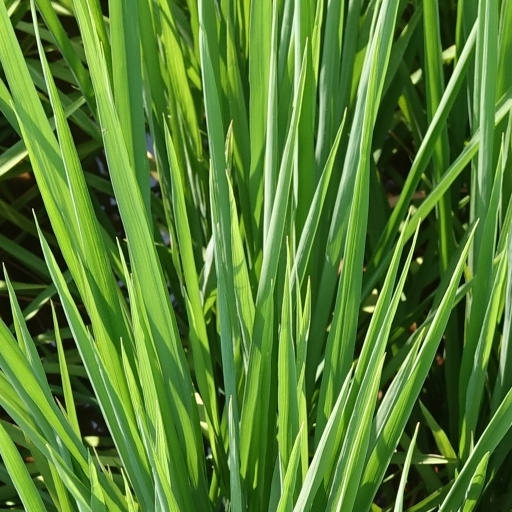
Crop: rice